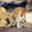
Label: kangaroo